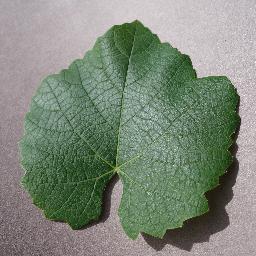
Label: Grape___healthy